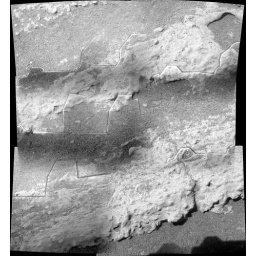
closeup panorama of rock at base of homeplate, Gusev crater, Mars. Taken by Spirit February 8, 2006.